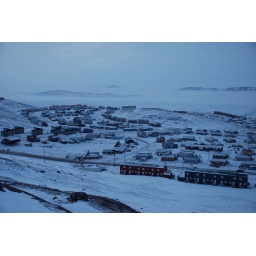
Home sweet home...I live in the navy blue building on the bottom right.